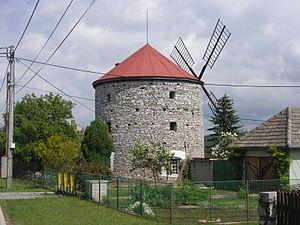
Ostrov u Macochy est un bourg du district de Blansko, dans la région de Moravie-du-Sud, en République tchèque. Sa population s'élevait à 1 117 habitants en 2017.